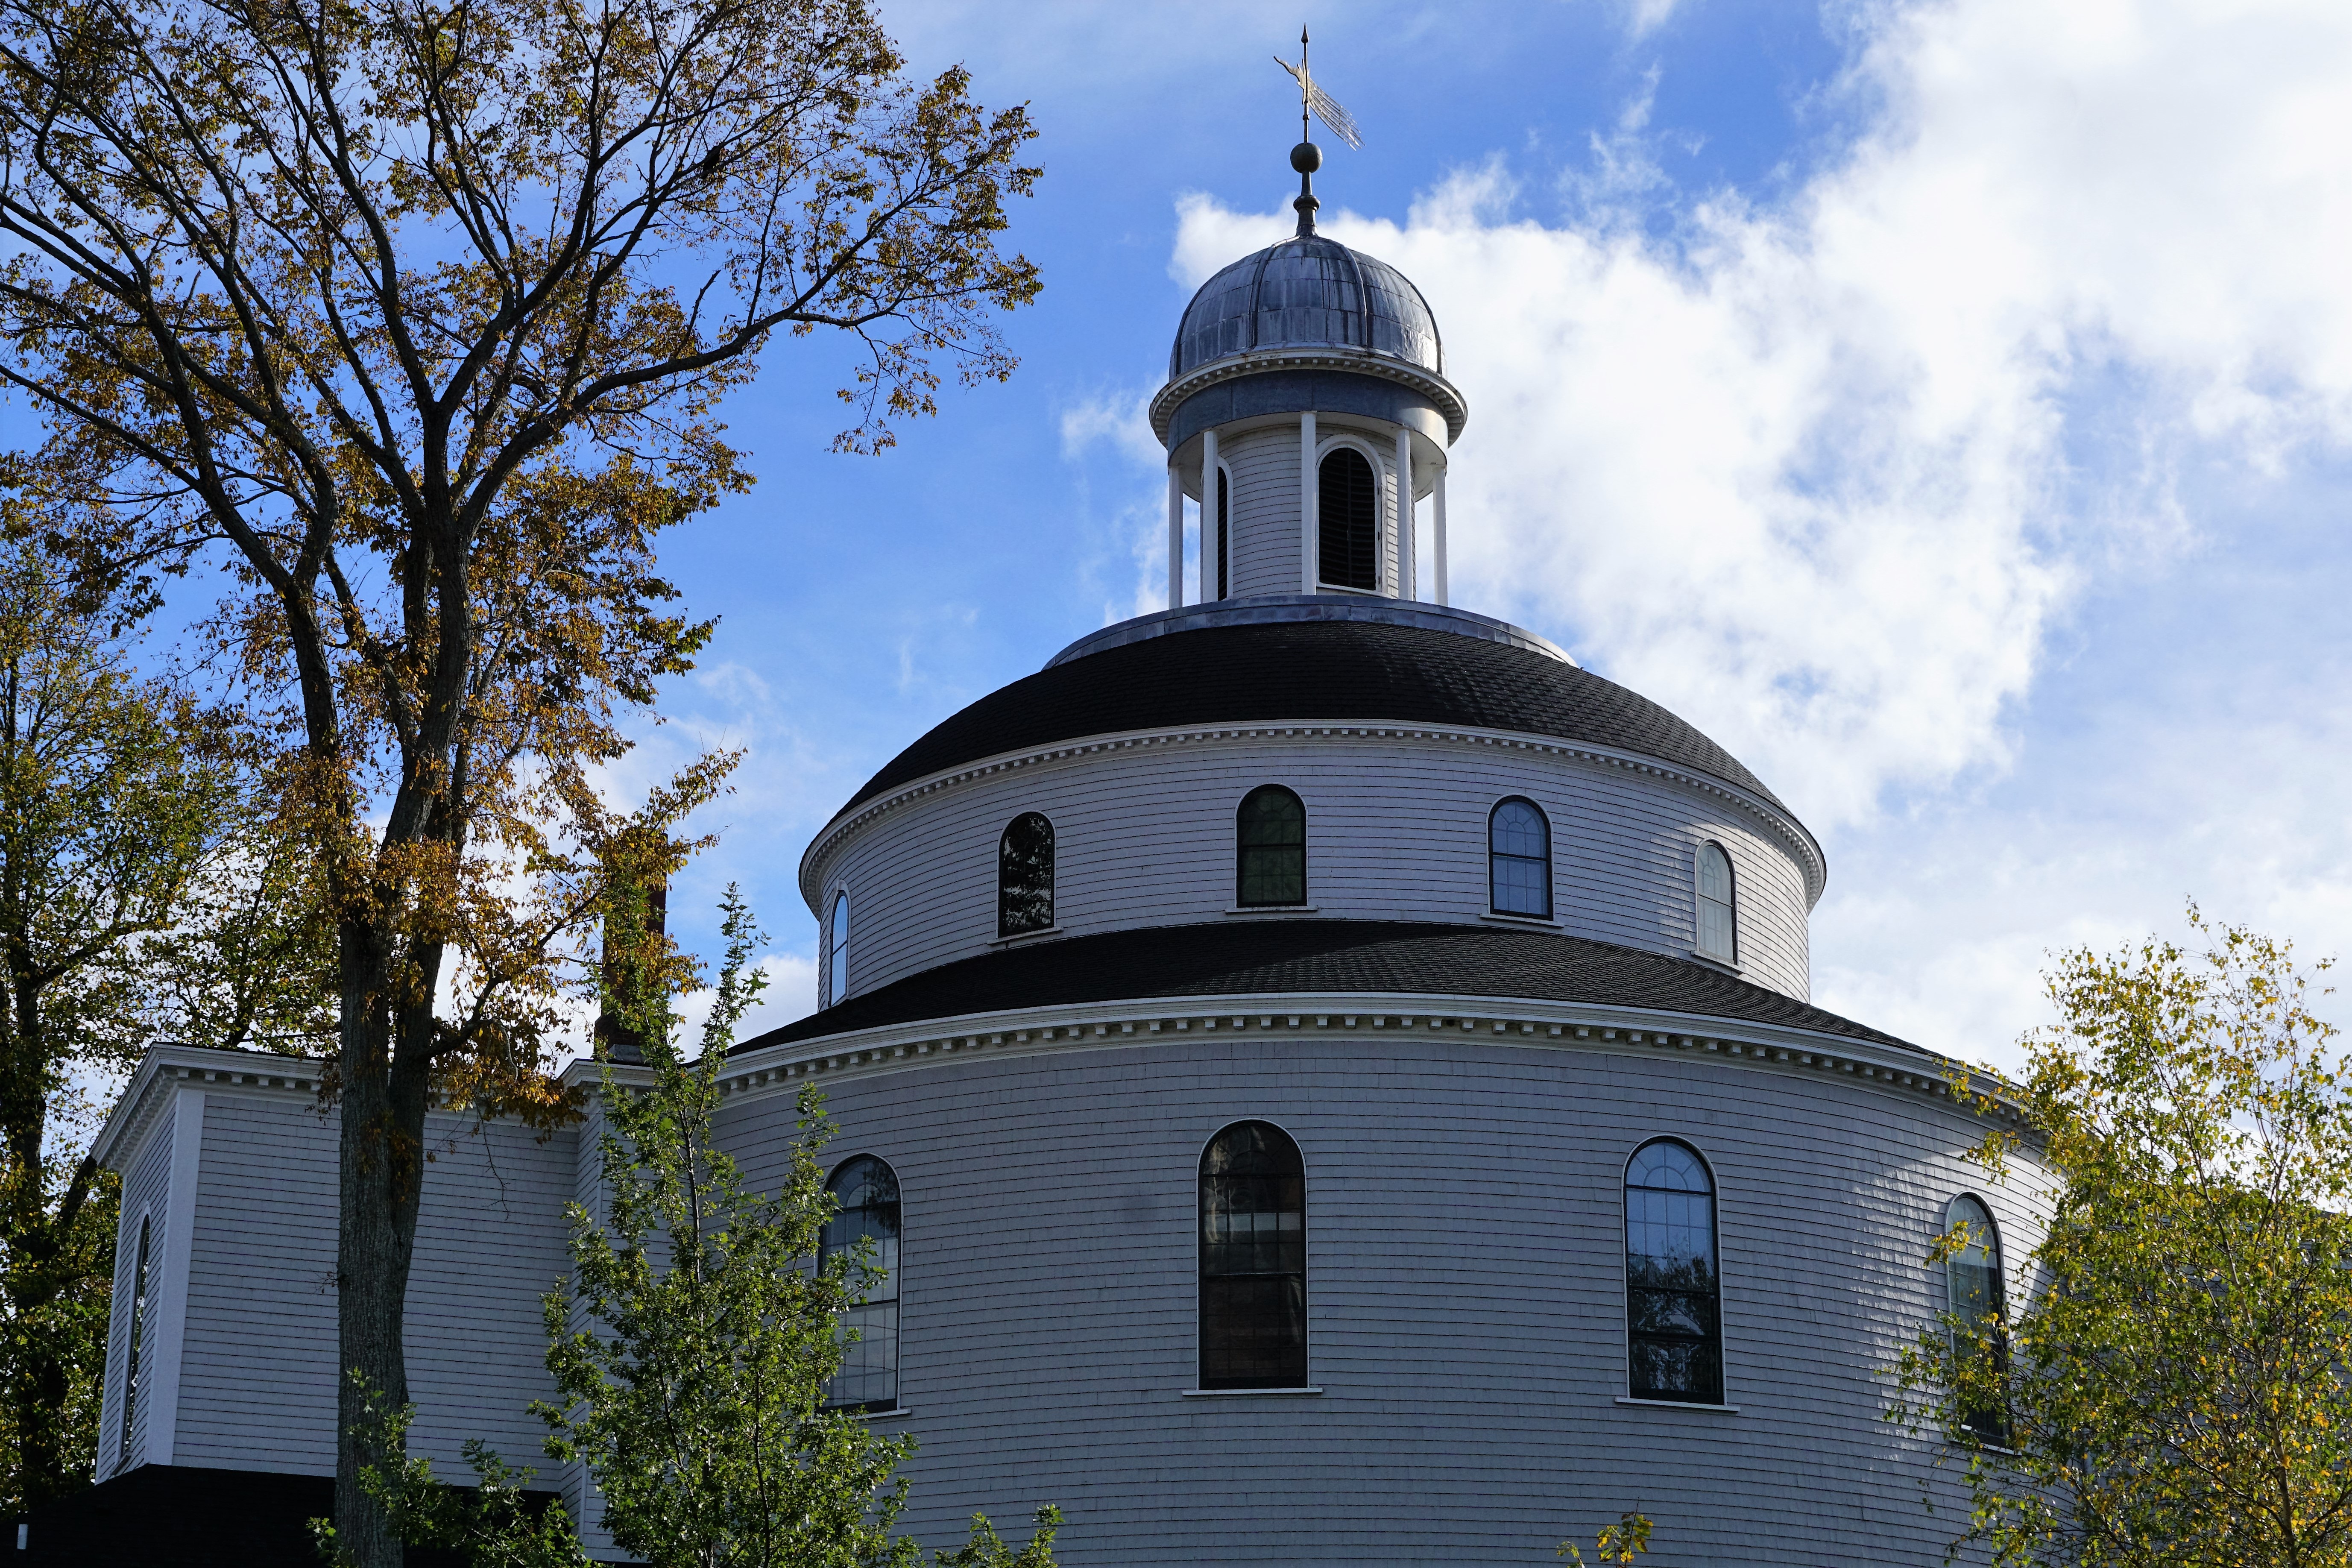
round, building, tower, religion, church, chapel, place of worship, canada, steeple, monastery, halifax, the architecture, spanish missions in california, st george's parish